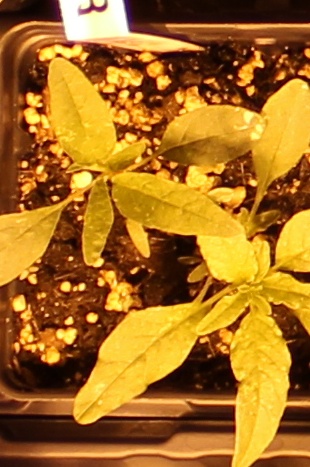
Label: Waterhemp